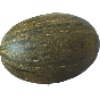
Label: Melon Piel de Sapo 1